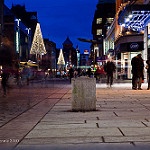
Scene: Outdoor